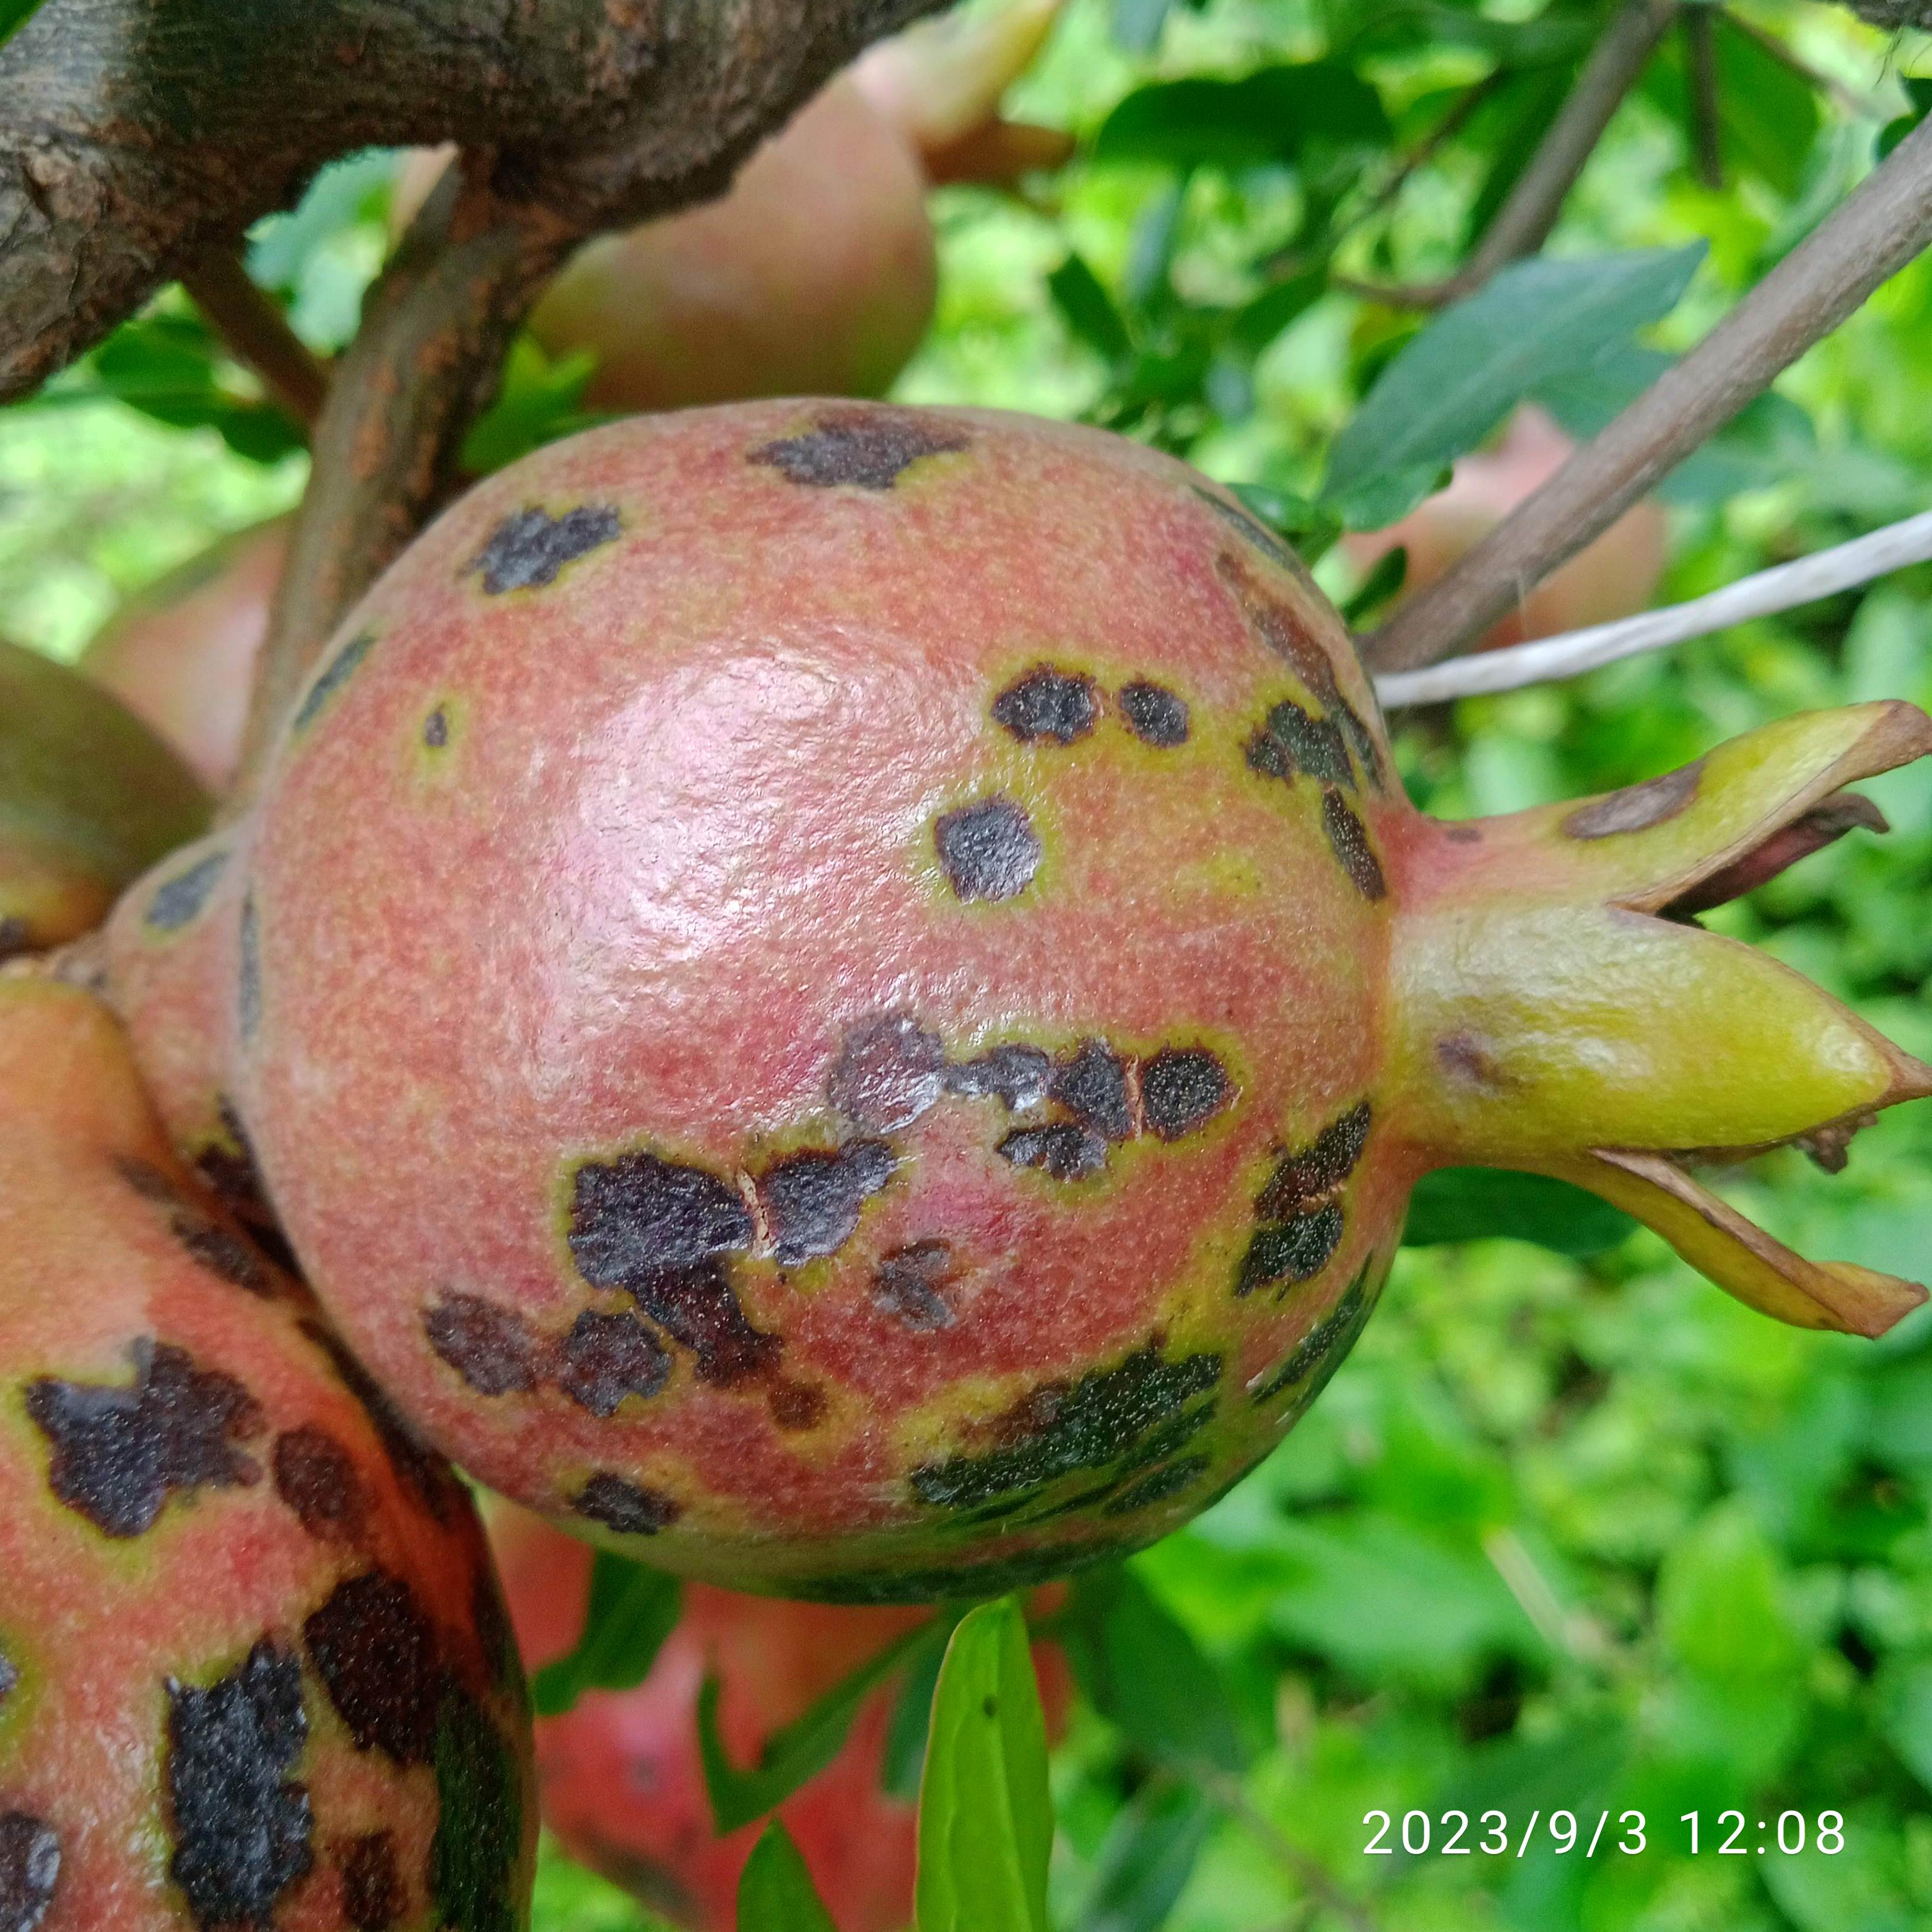
Label: Anthracnose